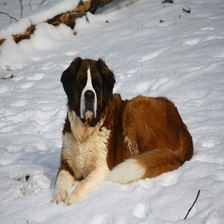
Species: dog
Breed: saint bernard